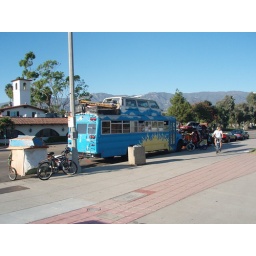
Big blue bus on a bigger blue bus in Santa Barbara.